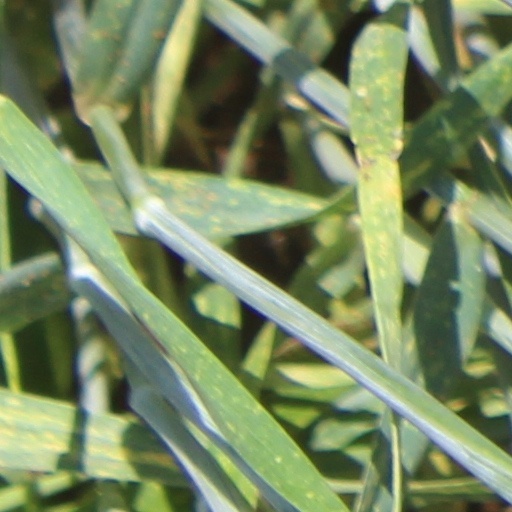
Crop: wheat